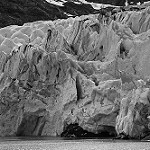
Label: B & W